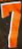
Number: 7